Zack Heart

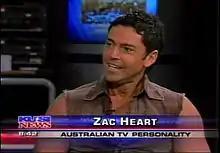
Outback Zack on KUSI News, 2009.

Nicholas Zack Samuel Heart is an Australian Professional Actor and Television and Film Personality. Heart is recognized as an Actor, Voice Actor, Television Presenter, and Wildlife Expert, conservationist. As of 2025, Heart has a number of projects in the pipeline, he is a playing a lead role in a horror feature film ‘House of Flies’ set to begin filming in August 2025. He is also starring in a new wildlife Television series ‘working title’ set to air in summer of 2025.